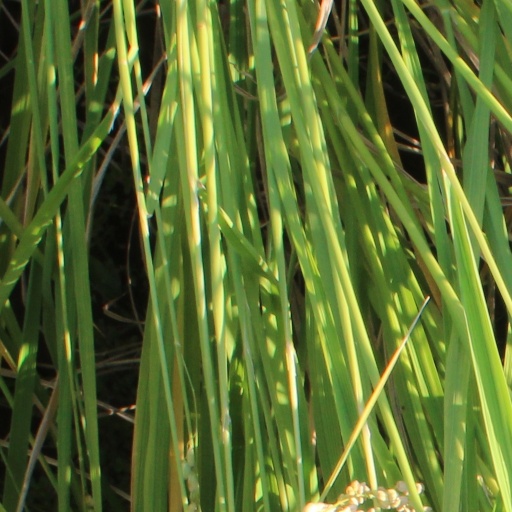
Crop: rice